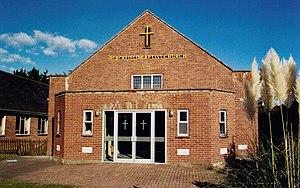
Blackfield est un village du Hampshire, en Angleterre. Il se trouve dans la paroisse de Fawley et englobe le petit village de Langley.